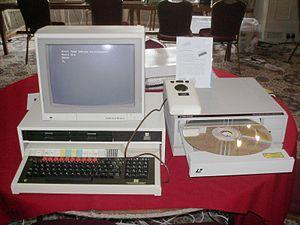
Un lecteur de Laserdisc est un lecteur de disque optique utilisé pour exploiter les données numériques stockées sur des Laserdisc.